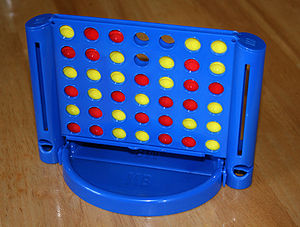
Fire på stribe
Et fire på stribe-spil
Fire på stribe er et spil for to personer. Brættet er normalt 7 felter vandret og 6 felter lodret, men andre dimensioner findes dog også.